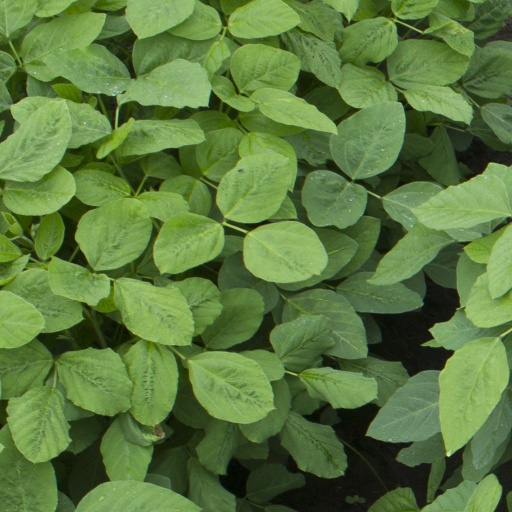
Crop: soybean